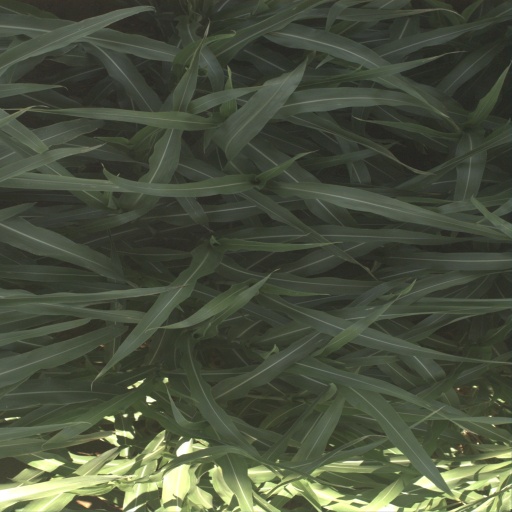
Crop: sorghum